Christianity in Australia

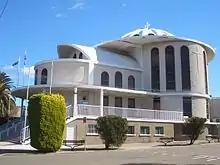
All Saints Greek Orthodox Church, Belmore, Sydney. Waves of post-World War II multicultural migration diversified the makeup of Christianity in Australia.

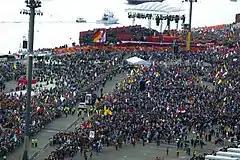
Pope Benedict XVI arriving at Barangaroo, Sydney for World Youth Day 2008.

Further waves of migration and the gradual winding back of the White Australia Policy, helped to reshape the profile of Australia's religious affiliations over subsequent decades. The impact of migration from Europe in the aftermath of World War II led to increases in affiliates of the Orthodox churches, the establishment of Reformed bodies, growth in the number of Catholics (largely from Italian migration) and Jews (Holocaust survivors). More recently (post-1970s), immigration from South-East Asia and the Middle East has expanded Buddhist and Muslim numbers considerably and increased the ethnic diversity of the existing Christian churches.